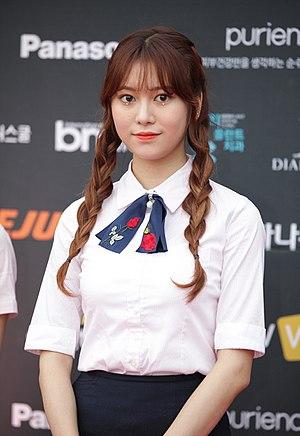
Sung Ji-yeon, mieux connue sous le nom de scène Jane est une chanteuse et danseuse sud-coréenne née le 20 décembre 1997 à Changwon. Elle fait partie du girl group Momoland depuis 2016 sous MLD Entertainment.